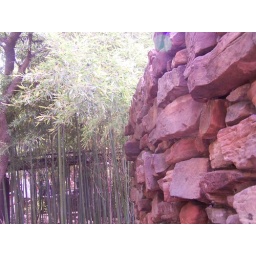
Just walking along the path next to a stone wall and loved the bamboo near it.